6th Heavy Anti-Aircraft Regiment, Royal Artillery

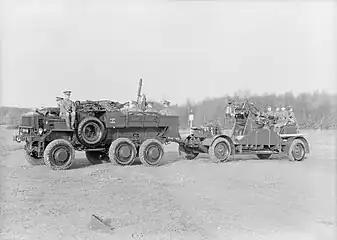
An AEC 850 6 x 6 artillery tractor of 15 AA Battery towing a 3-inch AA gun on the cruciform travelling platform.

Apart from 1 MG Bty, the standard equipment of the batteries was the QF 3-inch 20 cwt AA gun that had been used in World War I, mounted on a cruciform travelling platform and towed by a lorry. The brigade became 6th AA Regiment on 1 May 1938 when the RA changed its unit designations and from 1 June 1940 the 6th and other heavy AA (HAA) regiments and batteries adopted the HAA designation. The regiment formed part of 1 AA Brigade (previously 1 AD Bde) in Aldershot Command.